Nigatsu no Shōsha

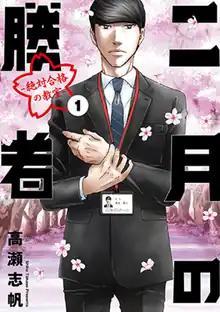
First volume cover, featuring Kurōdo Kuroki

is a Japanese manga series written and illustrated by . It was serialized in Shogakukan's manga magazine "Weekly Big Comic Spirits" from December 2017 to May 2024, with its chapters collected in 21 volumes.